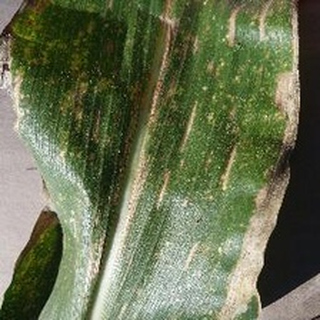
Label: corn_gray_leaf_spot